Perth Stadium

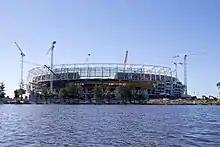
Perth Stadium under construction, photographed from East Perth in July 2016

Following the Barnett Government's announcement to move the site of the proposed stadium to Burswood, it stated that the stadium would cost around $700 million, with an extra $300 million allocated to public transport works. However, in December 2011 Premier Colin Barnett stated that it was too early to say what the final cost would be, explaining that "No one can put a price on it until it's designed, until it goes out to tender".